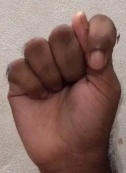
ASL sign: T